John Frank Morrison

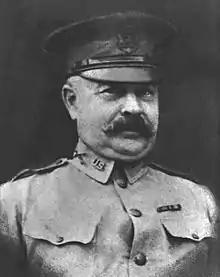
Morrison circa 1920. Fort Leavenworth Hall of Fame.

In May 1917, a month after the American entry into World War I, Morrison was promoted to major general and assigned to command Fort Oglethorpe, Georgia. From August to September 1917, he commanded the 30th Division at Camp Sevier, South Carolina. From September to December 1917, Morrison served in France as a military observer. He then served in Washington, D.C. until March 1918 as the Army's Director of Training.